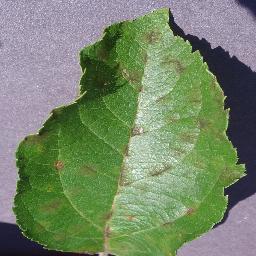
Label: Apple___Apple_scab